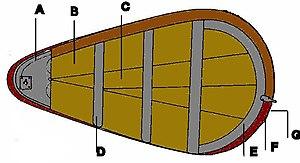
Une aile de dérive est une forme de quille pivotante disposée latéralement sur un voilier, par paire, utilisées comme dérive pour stabiliser et réduire la dérive latérale. Cette conception se rencontre sur certains bateaux fluviaux à fond plat, ou mixte fluviaux et marin leur permettant d'évoluer dans des eaux peu-profondes ainsi que dans des eaux agités ou par fort vent ou courant latéral.